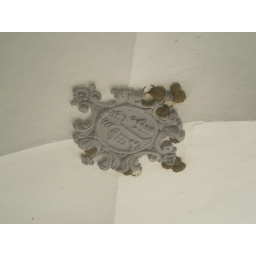
House Martens in church roof